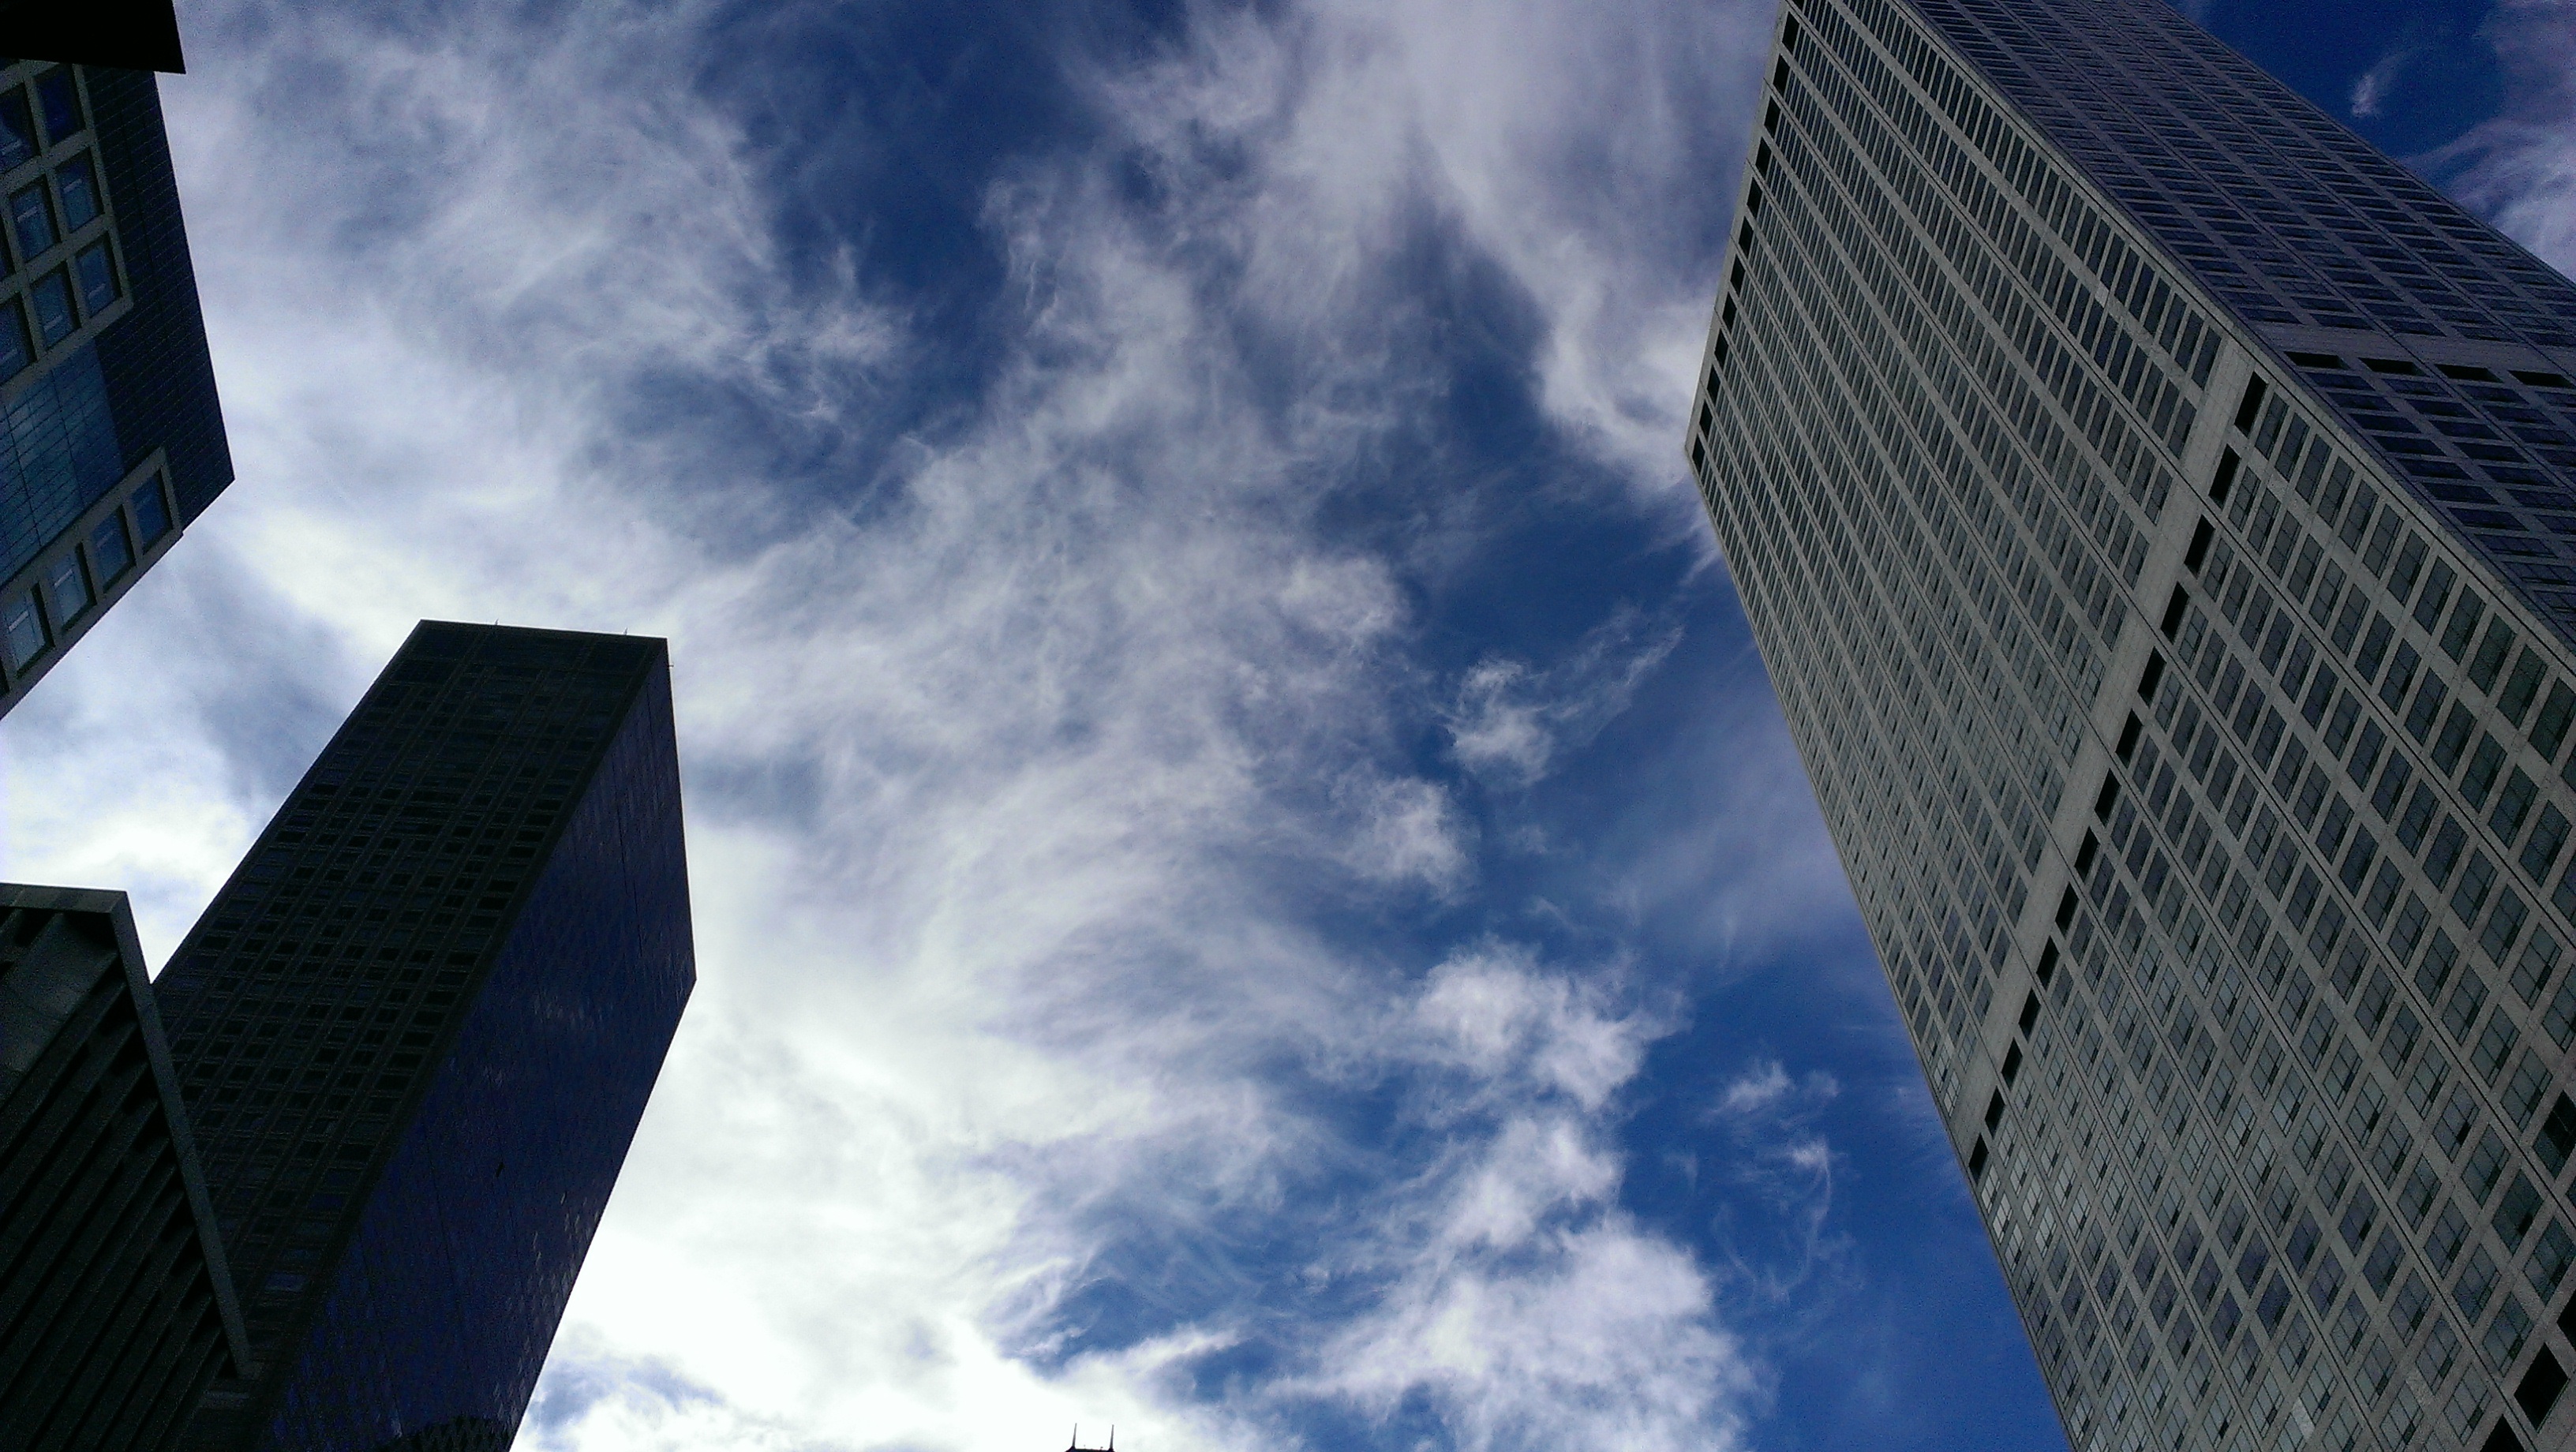
cloud, architecture, sky, sunlight, skyscraper, line, reflection, tower, landmark, facade, blue, tower block, shape, atmosphere of earth